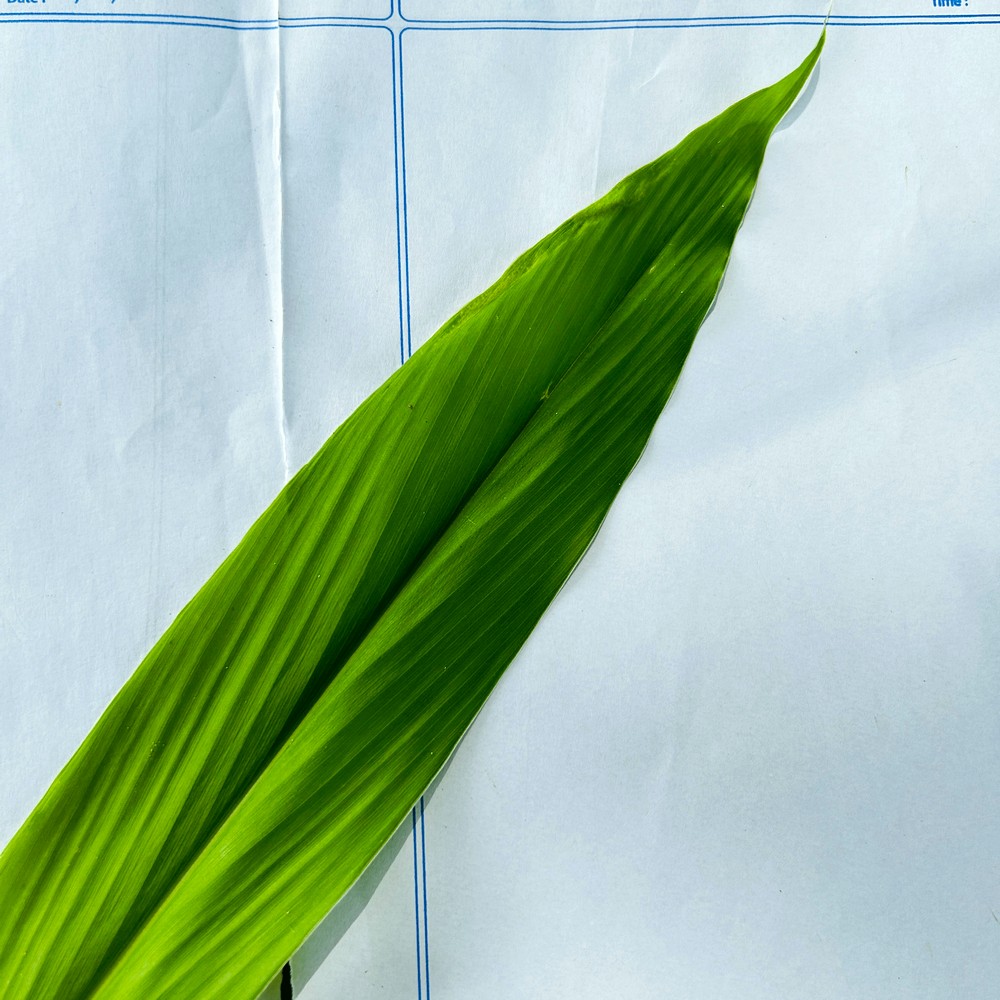
Label: Healthy Leaf